No. 38 Squadron RAAF

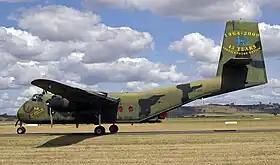
No. 38 Squadron Caribou in 2009

The squadron undertook two operational deployments during the mid-1970s. From March 1975 until November 1978 Detachment B, comprising a single Caribou and support staff, was stationed at Rawalpindi, Pakistan, and transported personnel and supplies for the United Nations Military Observer Group in India and Pakistan. From August to October 1975, a No. 38 Squadron Caribou was assigned to transport Red Cross supplies and personnel from Darwin to East Timor after a civil war broke out in that country. On 4 September that year this aircraft was hijacked by East Timorese soldiers, who forced the pilot to fly 54 refugees to Darwin; it remains the only RAAF aircraft ever to have been hijacked. Detachment A was no longer required after Papua New Guinea achieved independence from Australia and established its own defence force, and the unit was disbanded on 17 January 1976. Three Caribous were lost while operating with the detachment; A4-202 crashed near Porgera on 3 June 1965, A4-147 was written off after it landed short of the runway at Tapini Airport on 6 October 1968 and A4-233 was destroyed when it crashed at Kudjeru Gap on 28 August 1972. The last of these crashes caused the deaths of 25 aircrew and passengers, making it the RAAF's worst peacetime disaster; 21 of the people killed were high school students returning from an army cadet camp. Following the end of its permanent presence at Port Moresby, No. 38 Squadron continued to fly periodic training sorties in Papua New Guinea. During the 1980s, detachments of No. 38 Squadron were established at RAAF Base Darwin and RAAF Base Pearce near Perth to provide these regions with a search-and-rescue capability and to exercise with Army units. The Pearce detachment was nicknamed "Blackduck Airlines".